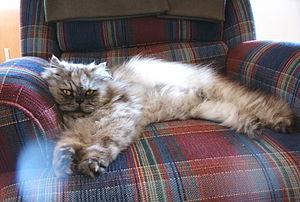
Le persan est une race de chat à poil long. Ce chat de taille moyenne à grande est caractérisé par son poil long et abondant, sa silhouette toute en rondeur et son visage au museau très court. Reconnue depuis la fin du XIXᵉ siècle, la race est d'abord modifiée par les Anglais, puis essentiellement par les États-Unis après la Seconde Guerre mondiale.